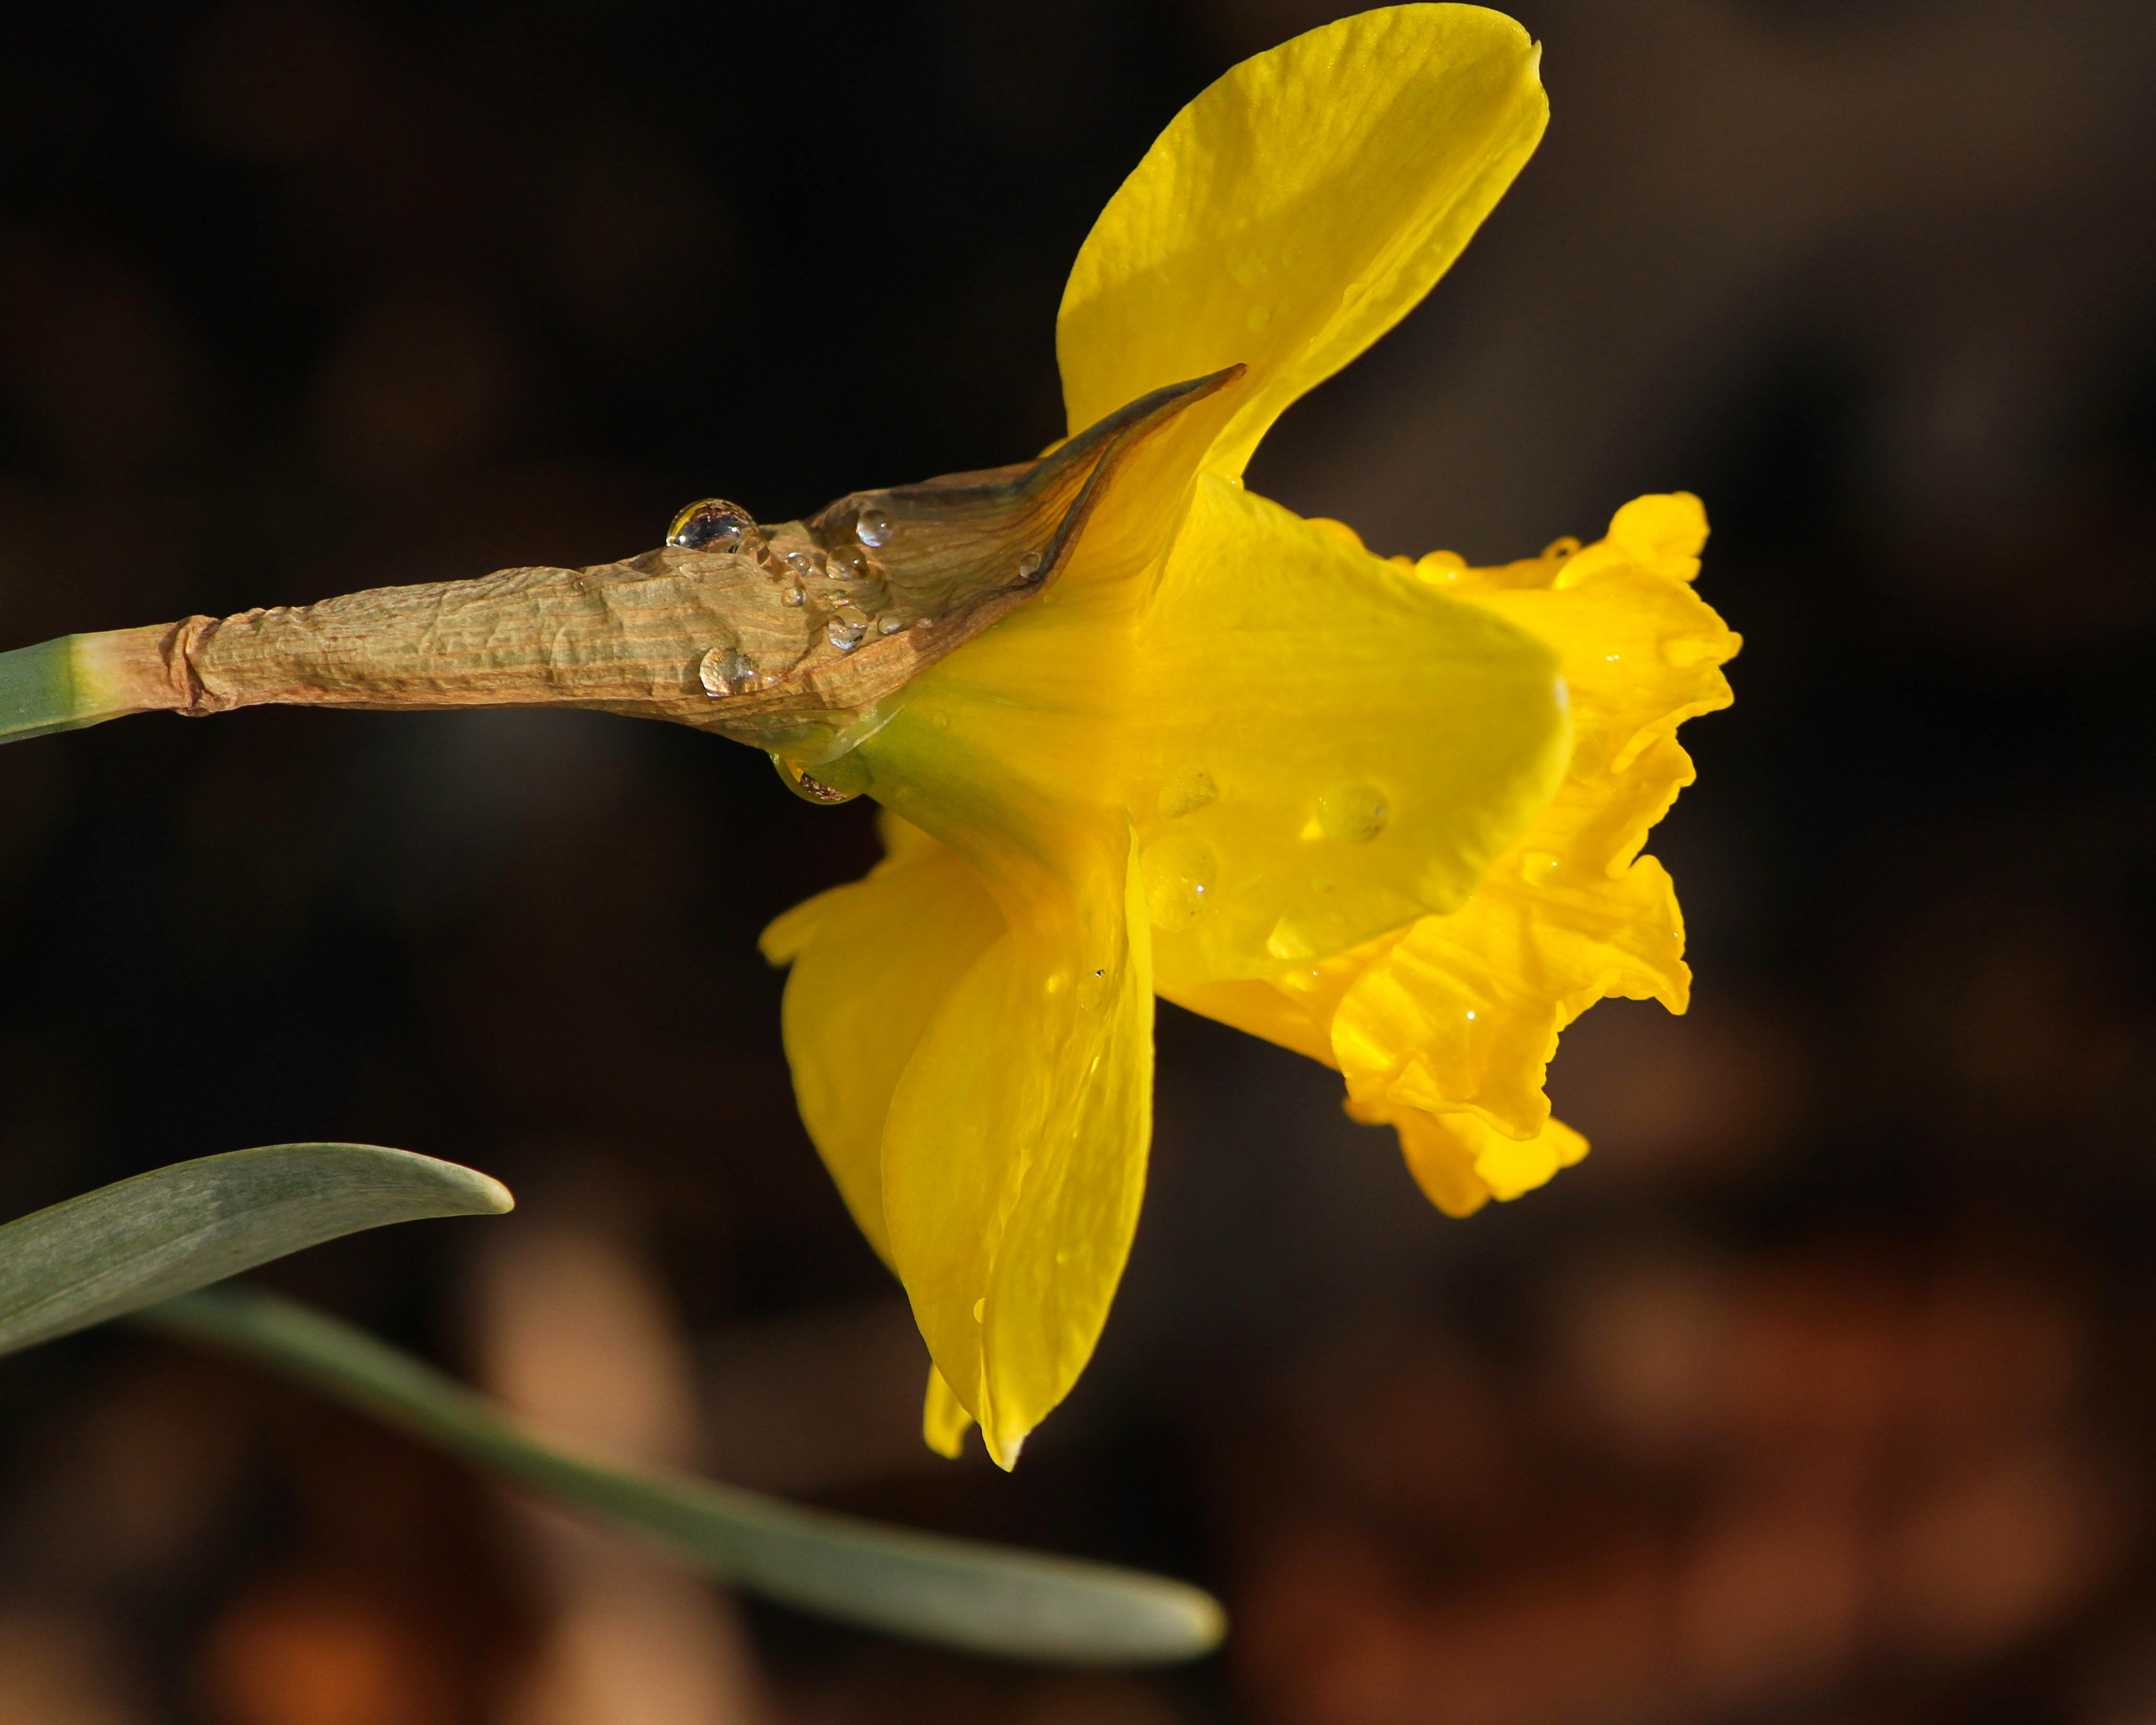
blossom, plant, photography, leaf, flower, petal, food, produce, botany, yellow, daffodil, flora, wildflower, close up, raindrops, narcissus, spring flowers, macro photography, flowering plant, water beads, plant stem, land plant, jonquil